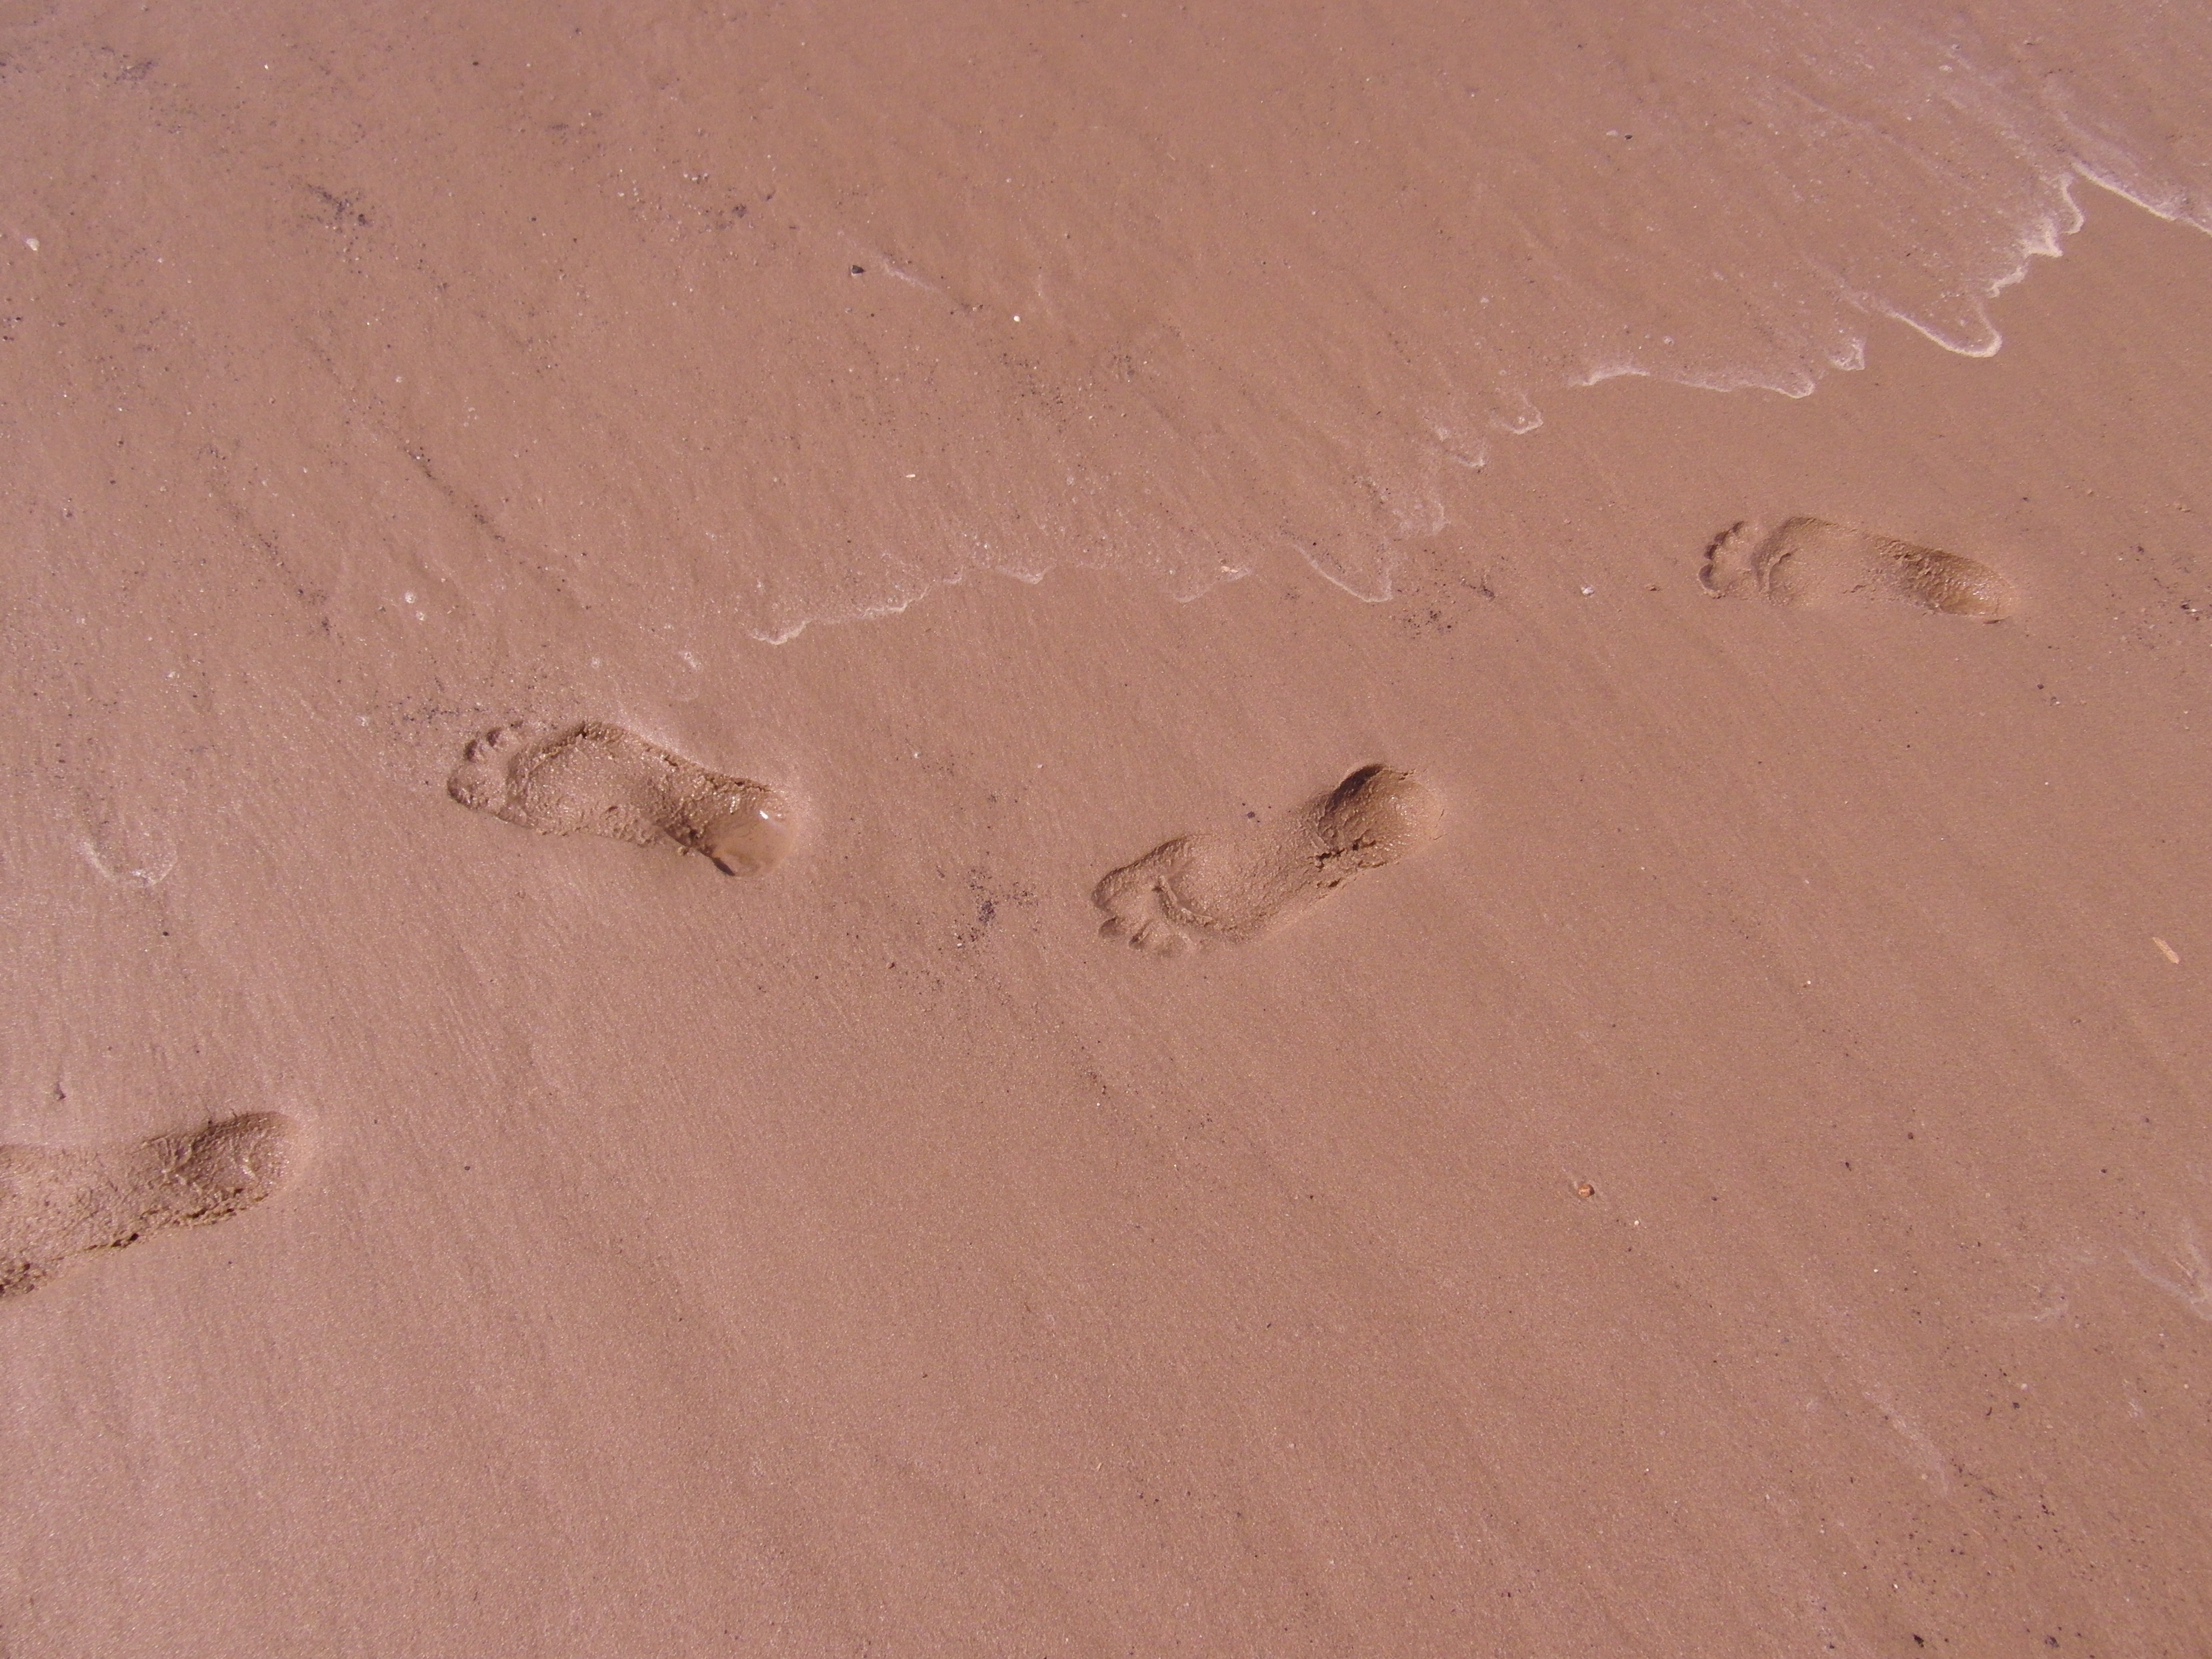
beach, sand, wood, floor, footprint, soil, material, footprints, traces, flooring